Androgyny in fashion

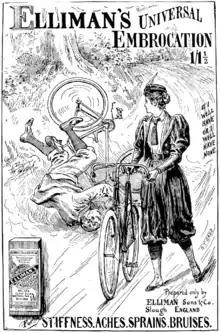
Women's cycling suit advertisement, 1897

In the Victorian era, many upper-class women adopted more masculine-styled fashion for sports. This was a source of great anxiety, as some believed this supposed "masculinization" of women would lead to "the "degeneration" of the genders". Cycling suits, for example, kept the feminine silhouette but incorporated masculine elements, like waistcoats, neckties and bifurcated skirts.